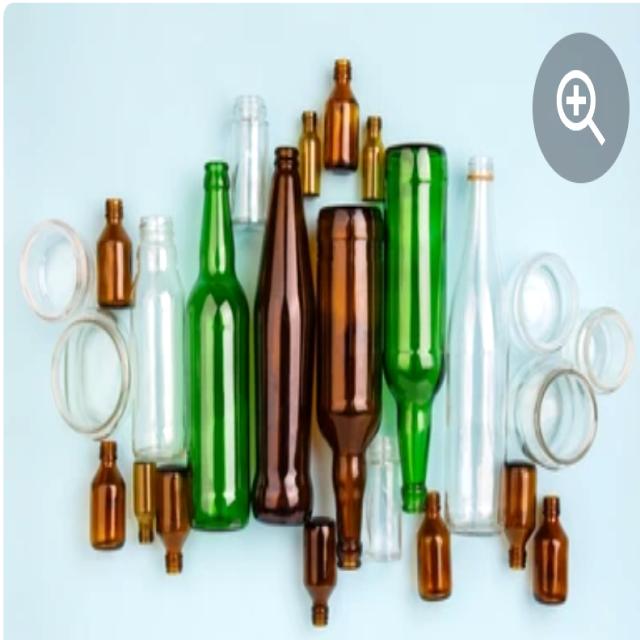
Label: Glass